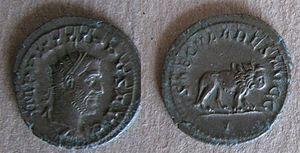
Antonien de Philippe l'Arabe - 247 - SACVLARES AVGG Lion destiné aux jeux séculaires - ref C173
Marcus Julius Philippus, plus communément connu sous son surnom Philippe l'Arabe, est empereur romain de 244 à 249. Il est né en Arabie pétrée, la province romaine d'Arabie, dans une ville située actuellement à l'extrême sud de la Syrie. Il est devenu une figure majeure dans l'Empire romain. Il est parvenu au pouvoir après la mort de Gordien III, négociant rapidement la paix avec l'Empire sassanide. Pendant son règne, Rome a célébré le millénaire de sa fondation.
Les jeux séculaires fêtaient à Rome la clôture de chaque centenaire, et l’ouverture du suivant. Le crieur public qui invitait à assister à ces jeux les présentait avec la formule qui devint traditionnelle « jeux que nul n’avait vus et que nul ne devait revoir ».